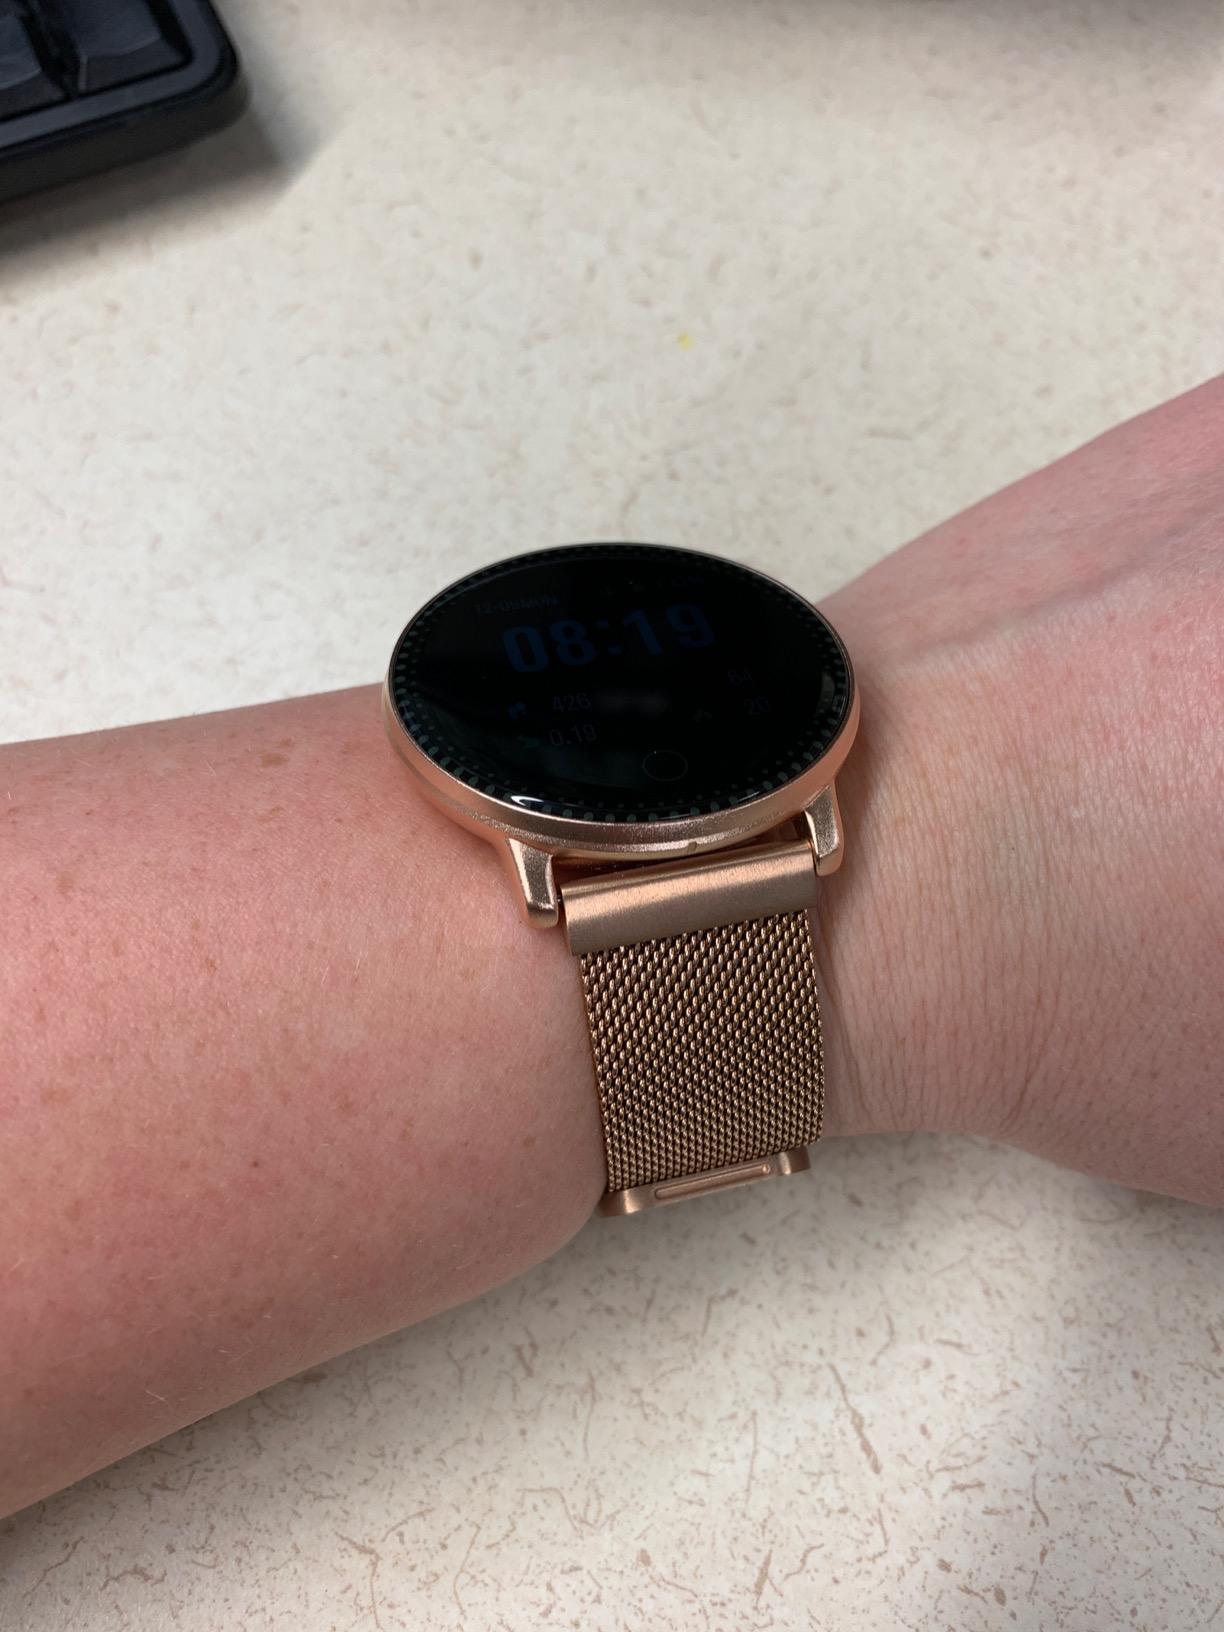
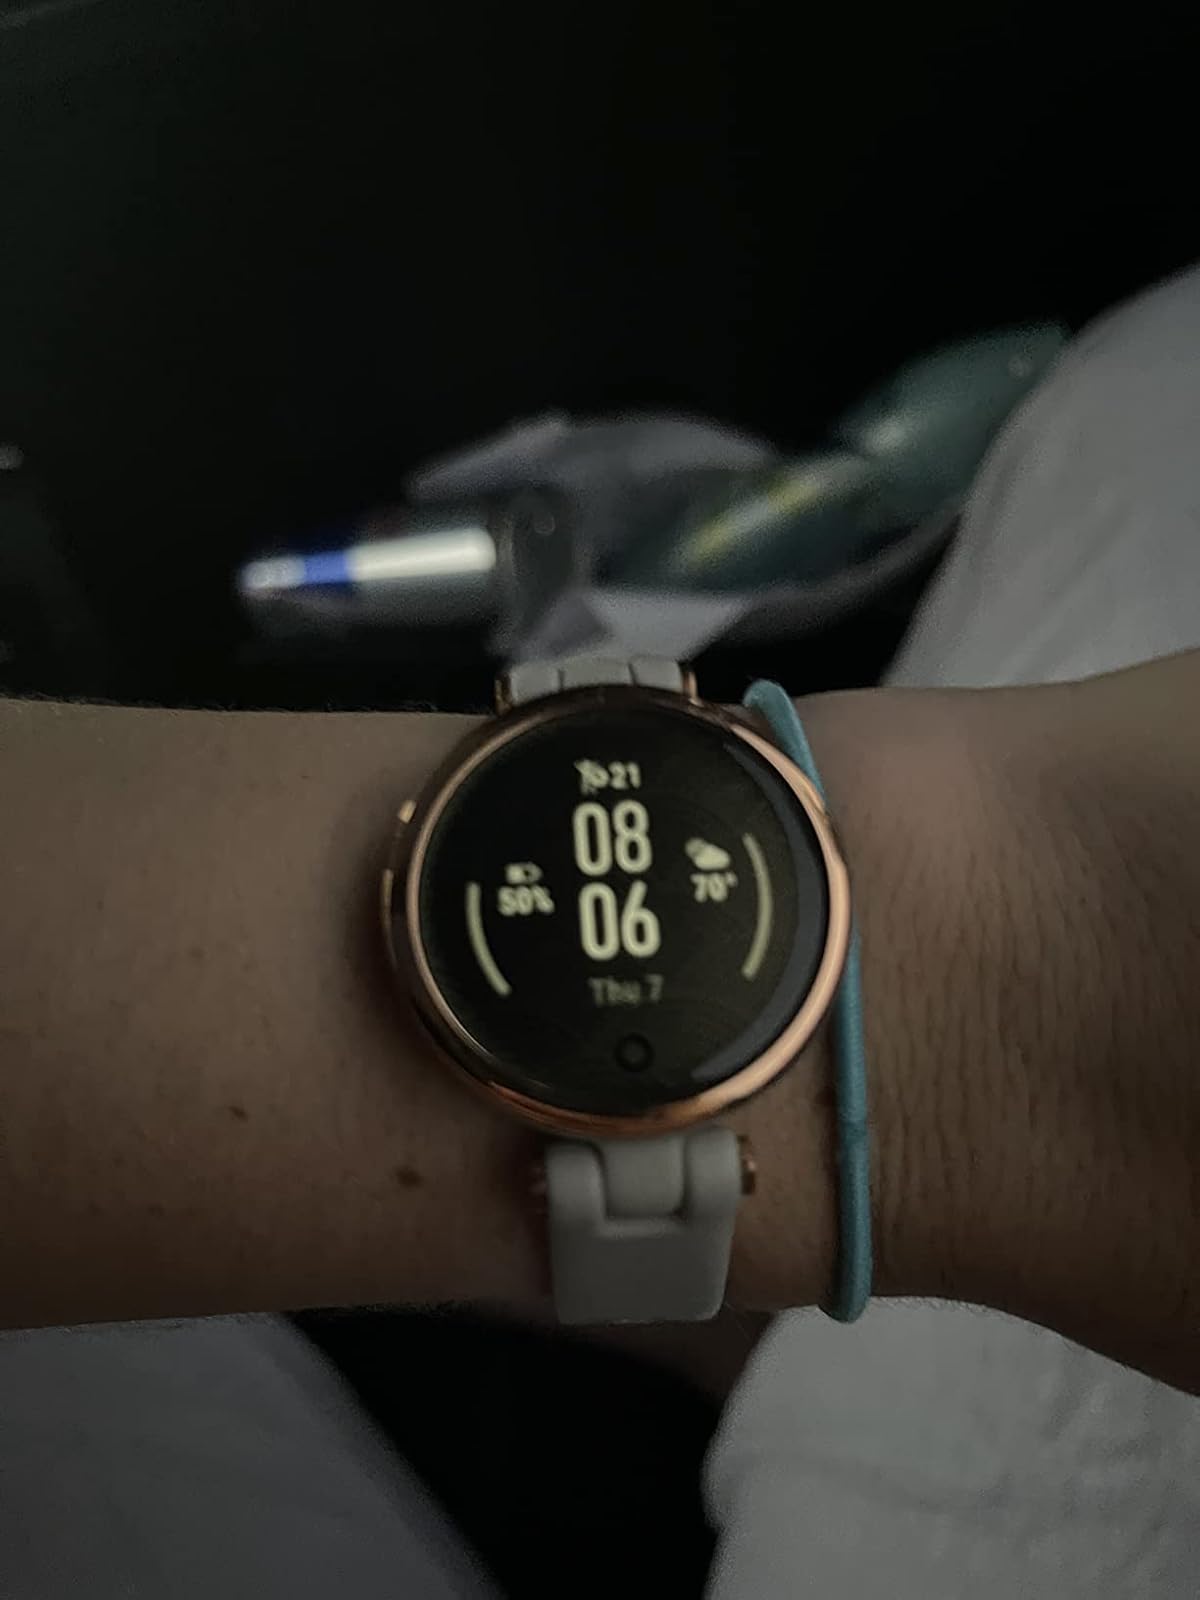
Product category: smartwatch
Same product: no